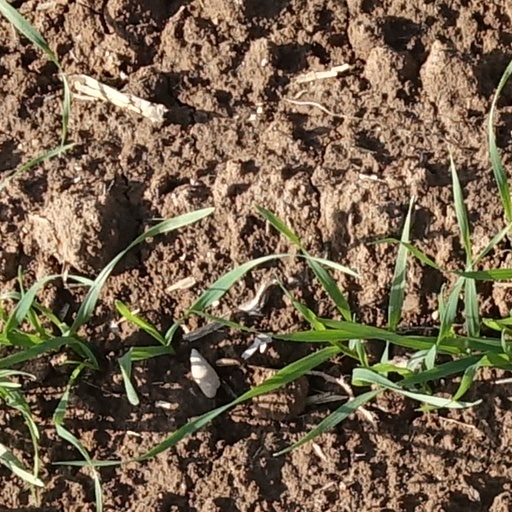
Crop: wheat